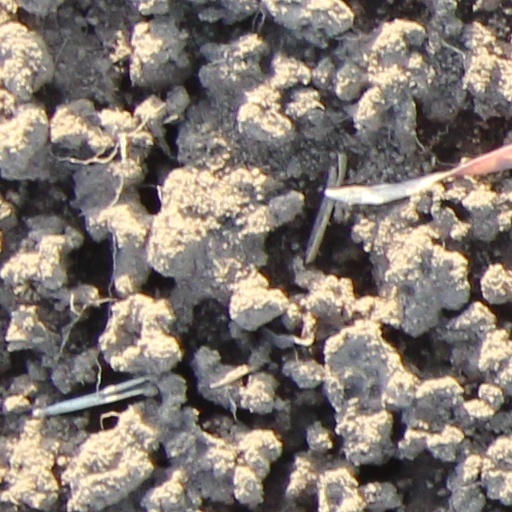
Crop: wheat